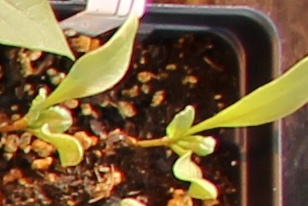
Label: Sugar beet